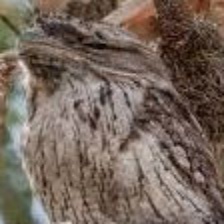
Species: TAWNY FROGMOUTH
Scientific name: PODARGUS STRIGOIDES